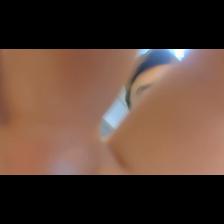
Label: Human